Disonycha xanthomelas

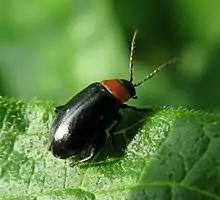
"Disonycha xanthomelas"

Disonycha xanthomelas is a species in the tribe Alticini ("flea beetles"), in the subfamily Galerucinae ("skeletonizing leaf beetles and flea beetles"). The species is known generally as the "spinach flea beetle".